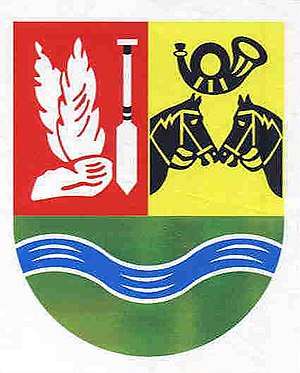
Hademstorf
Coat of arms of Hademstorf
Hademstorf er en kommune i Samtgemeinde Ahlden i Landkreis Heidekreis i den centrale del af den tyske delstat Niedersachsen. Kommunen har et areal på 9,23 km², og et indbyggertal på godt 800 mennesker.